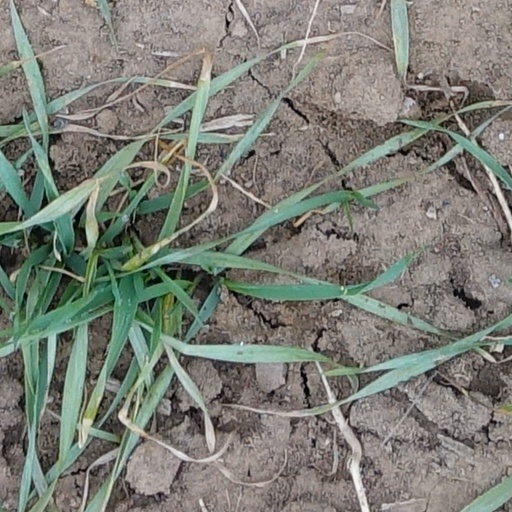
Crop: wheat